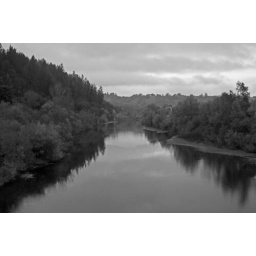
Russian River in black and white